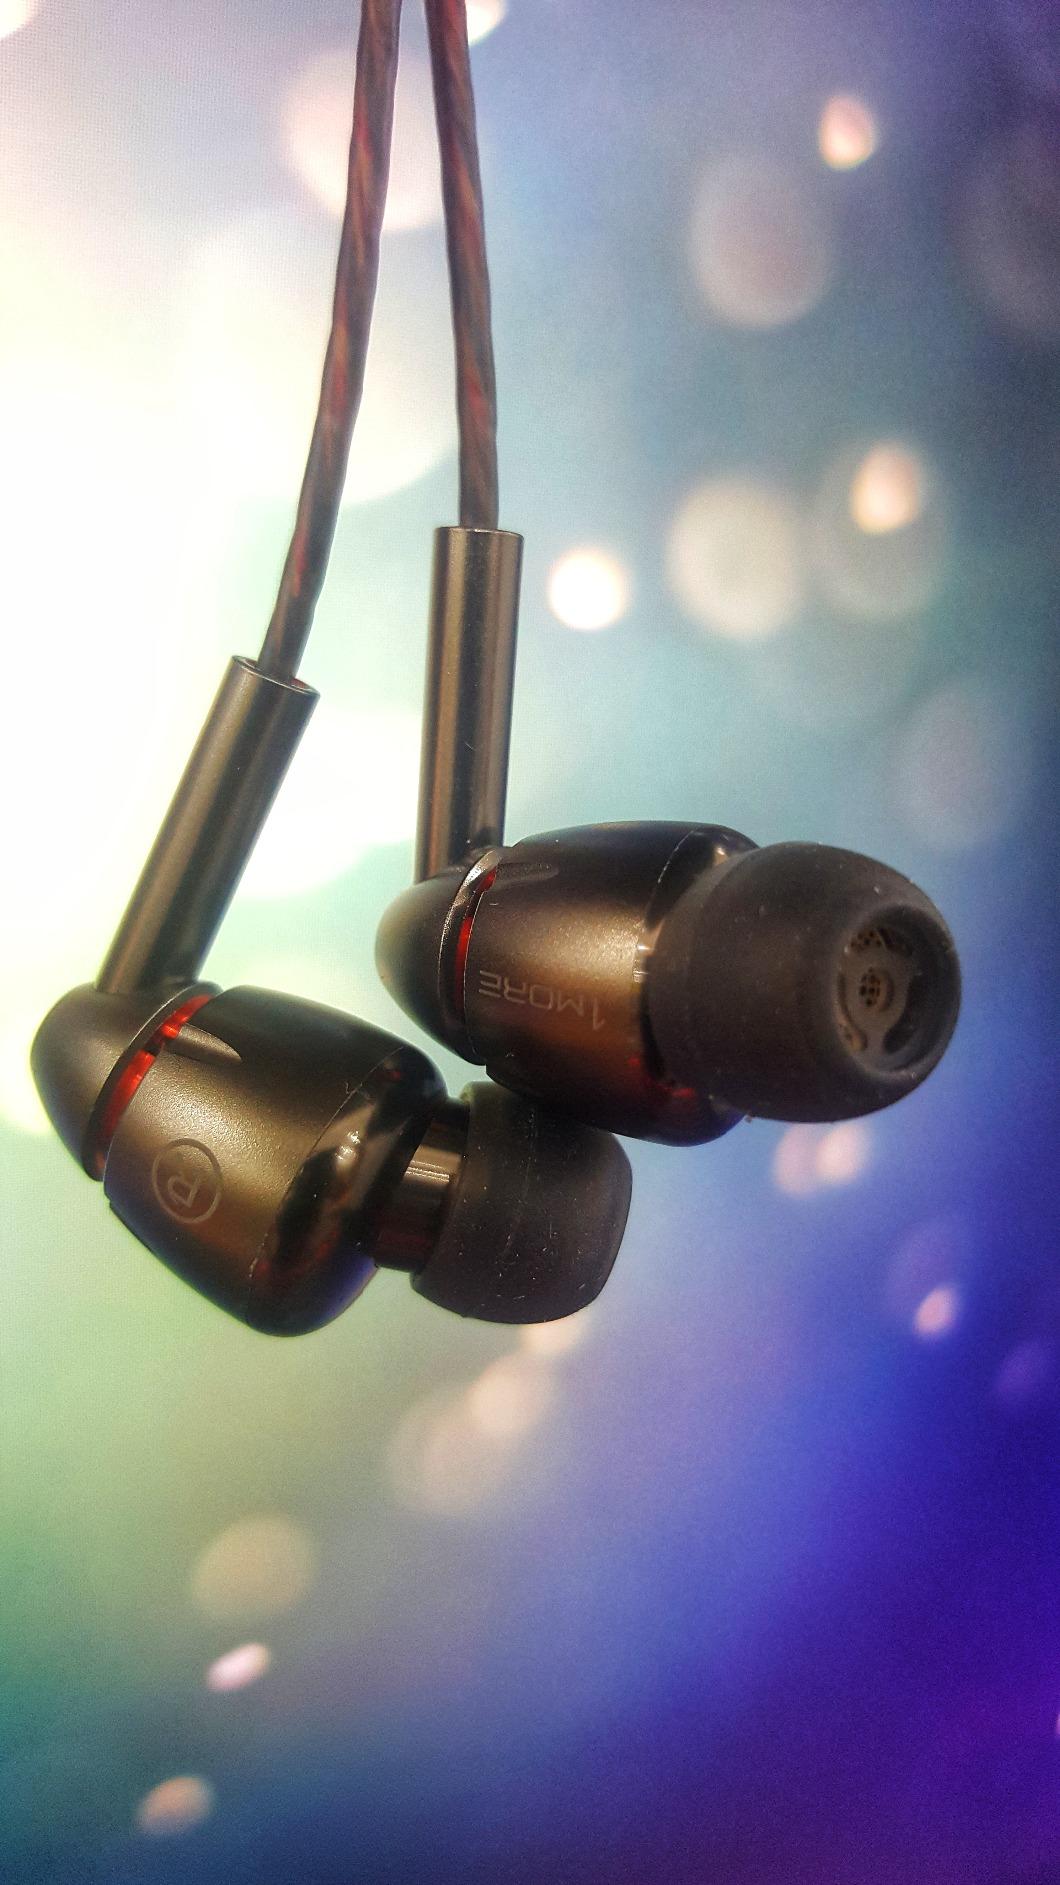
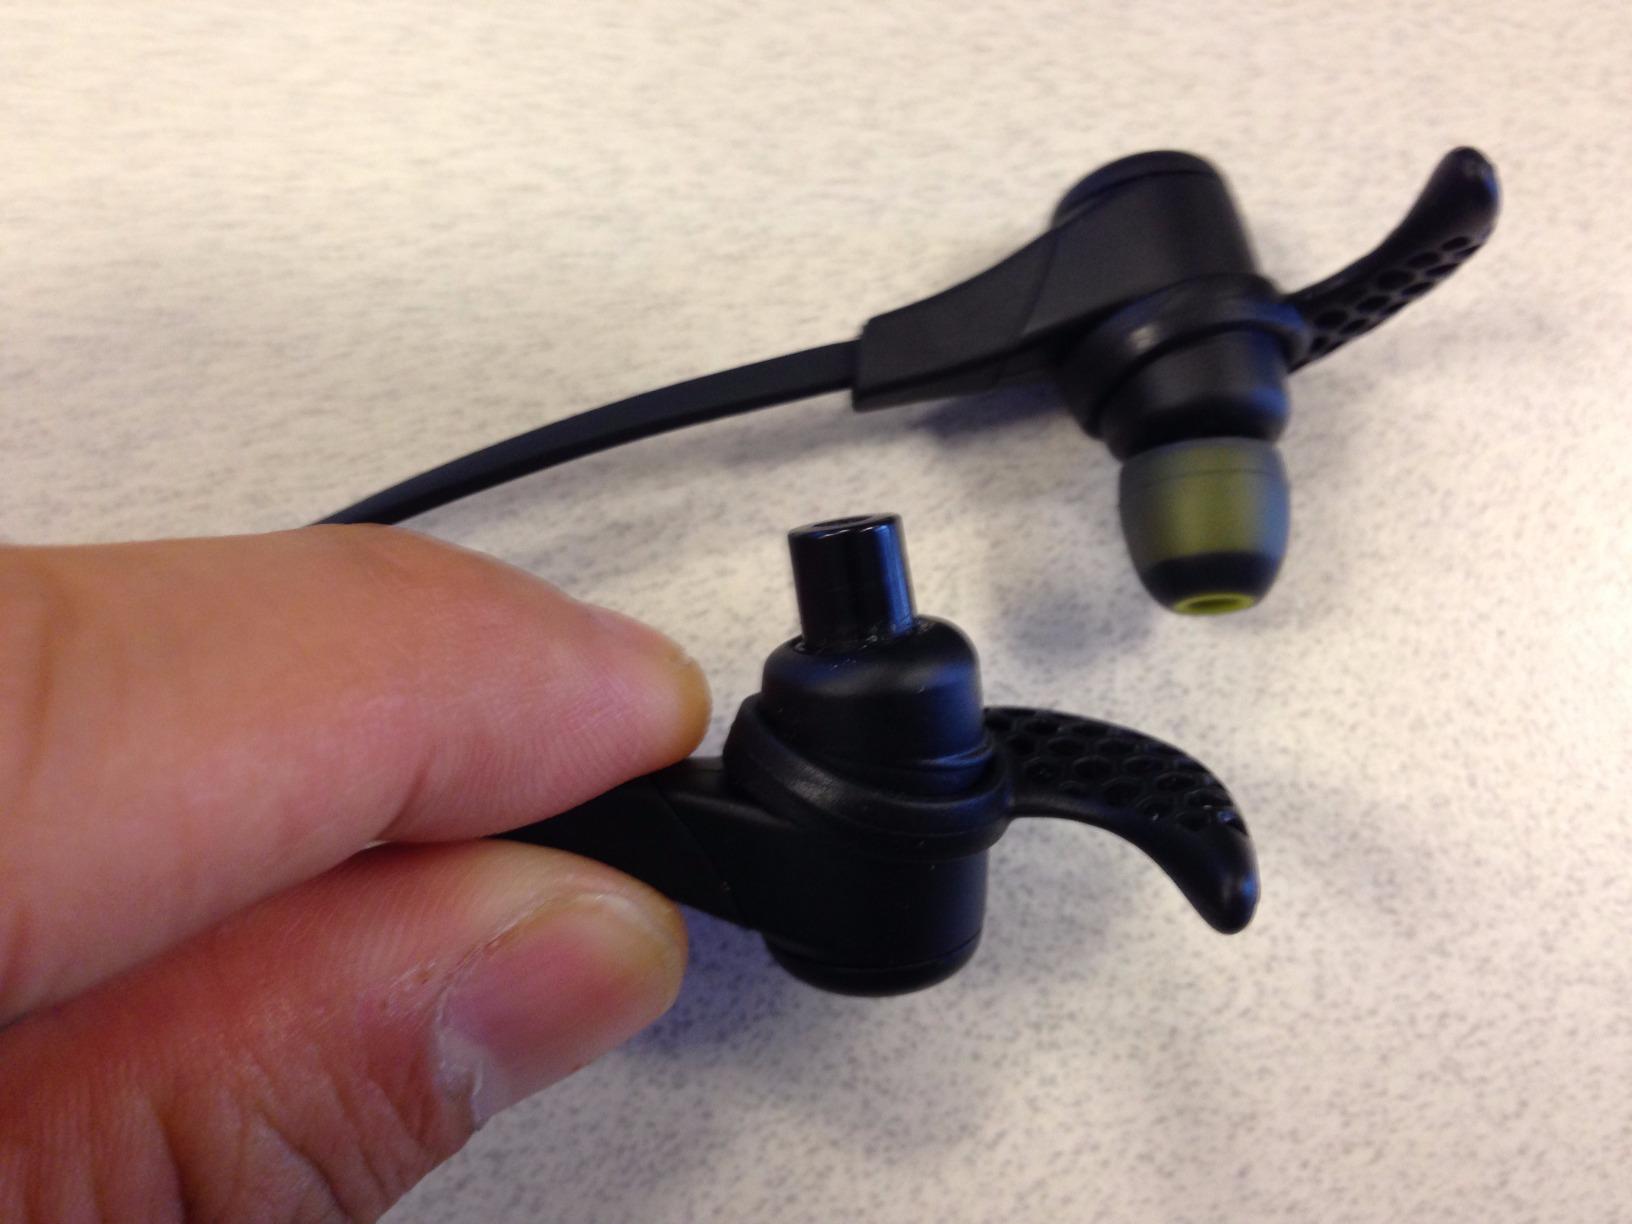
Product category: headphones
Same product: no